Fernando López Arias

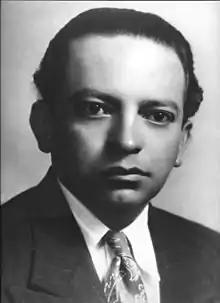
Fernando López Arias

Fernando López Arias (August 8, 1905 – July 3, 1978) was a Mexican politician and governor of Veracruz.